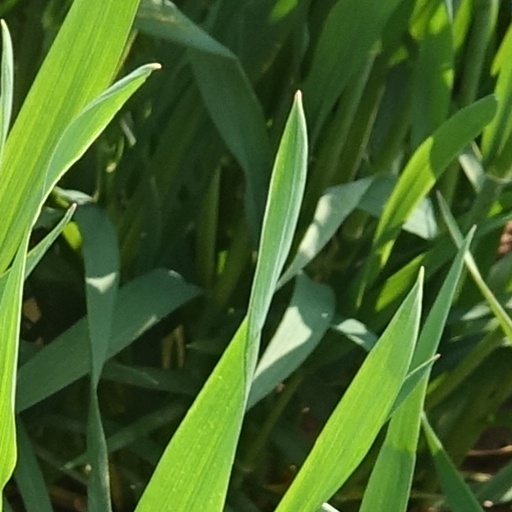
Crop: wheat